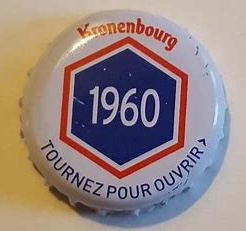
Label: metal